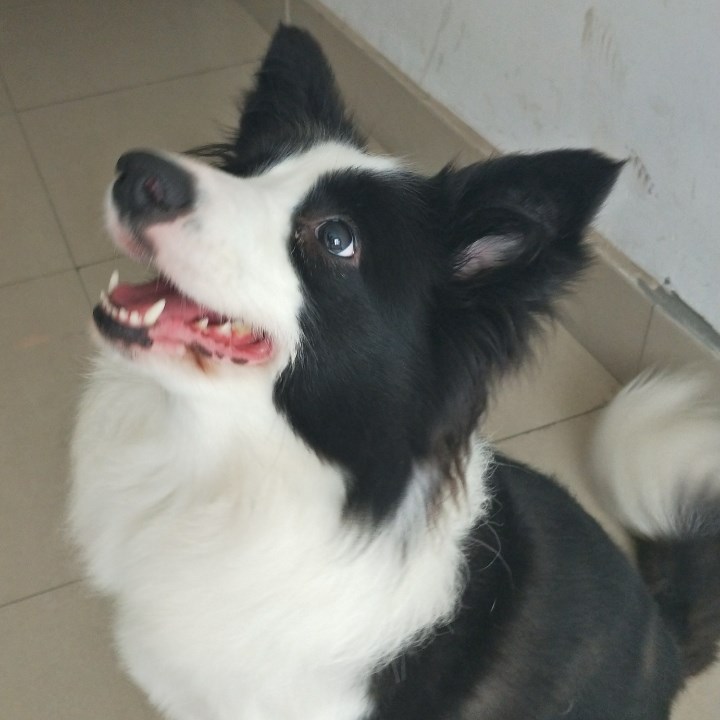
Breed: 2594-n000109-Border_collie